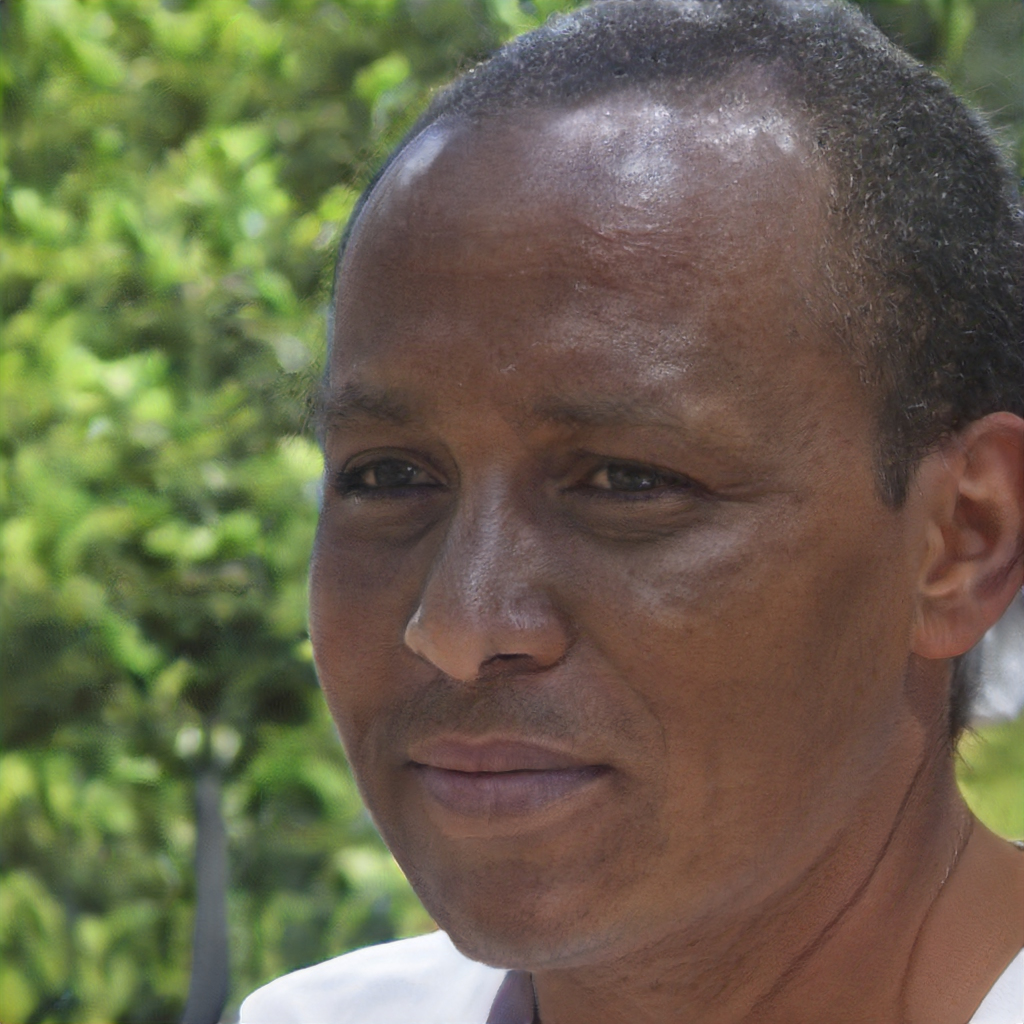
Gender: Male